Ken Osinde

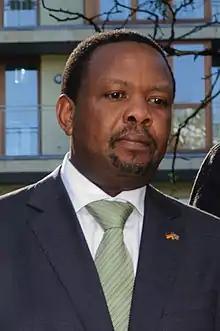
Osinde in 2014

Kennedy Nyauncho Osinde (18 August 1962 – 10 December 2021) was a Kenyan ambassador. He served as Ambassador of Kenya to Germany from 2010 to 2014.